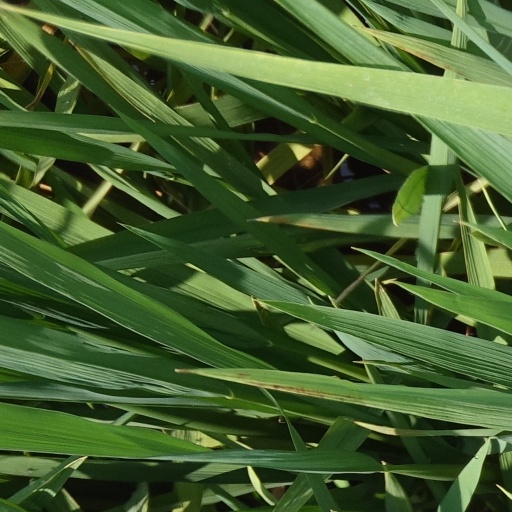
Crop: rice